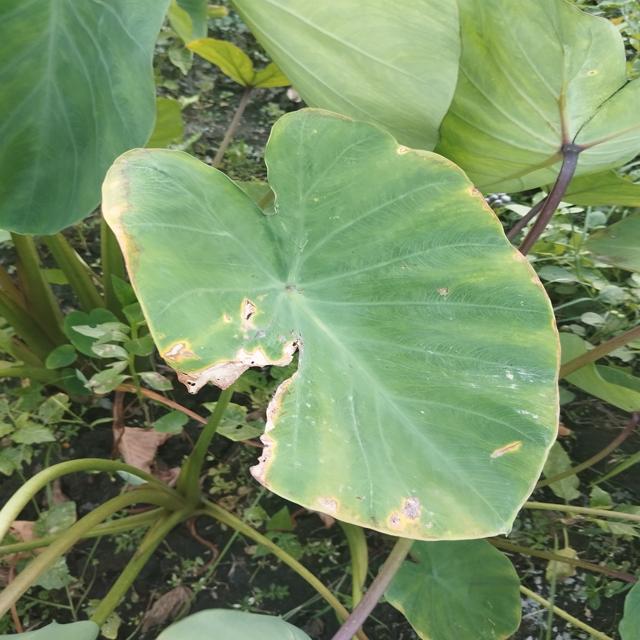
Label: Mid_Blight